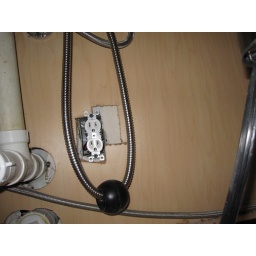
cover mis-cuts under kitchen sink